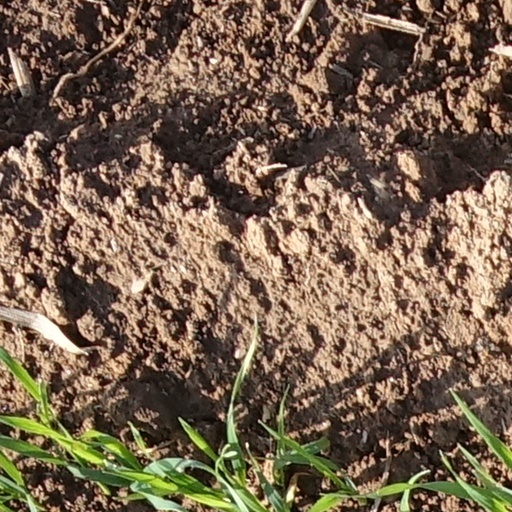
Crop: wheat